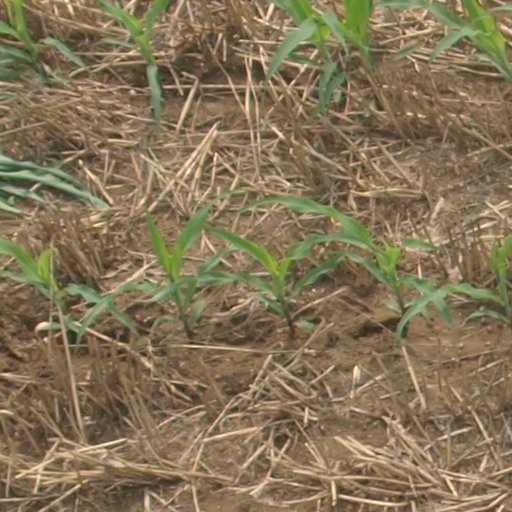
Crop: maize; corn